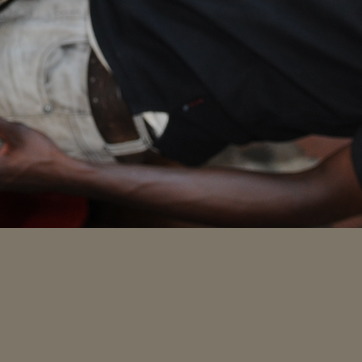
Material: skin